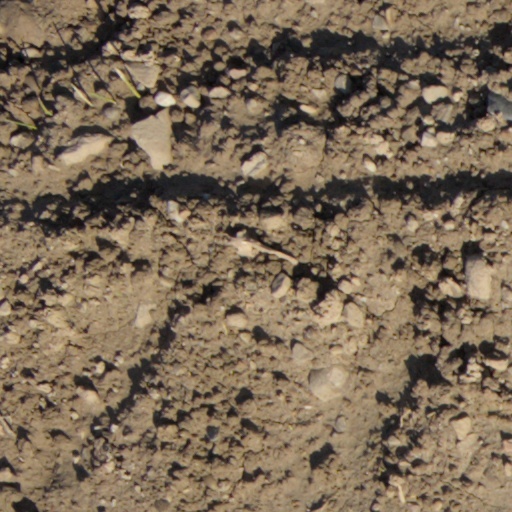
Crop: wheat